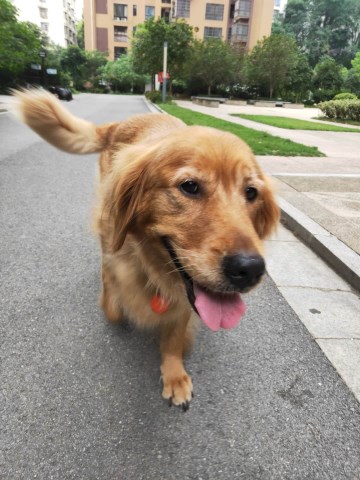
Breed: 5355-n000126-golden_retriever